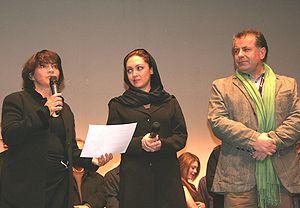
Le Festival international des cinémas d'Asie 2008 a lieu du 29 janvier au 5 février 2008.